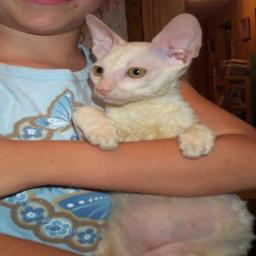
Animal: cats